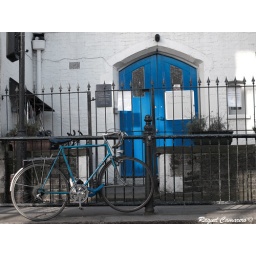
The blue bike in front of the blue door